Legacy of the Indo-Greeks

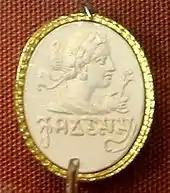
A Greco-Roman-style carnelian seal from the Punjab region, with Brahmi inscription "Kusumadasasya" ("Flower-Servant"). 4–5th century CE. British Museum.

The Romano-Greek language is a very Hellenized Indo-Aryan language